Museums in Basel

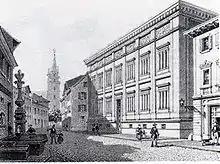
The Museum on Augustinergasse in Basel, view toward Cathedral Square, 19th century

In 1767, the university professor Johann Jakob d’Annone had the paintings and other objects moved to the previously empty ground floor of the Haus zur Mücke to create more space for the books on the first floor, and also provided for a more systematic organization. A few decades later, however, the building and its infrastructure no longer accommodated the increased volume of visitors (with the facility open four days of the week starting in 1829) and the modern culture of knowledge established through the Enlightenment. Moreover, a comprehensive index of the holdings was lacking, having been "altogether impossible heretofore in the inadequate premises where some pieces lay buried in darkened recesses for decades beneath an inch-thick layer of dust."